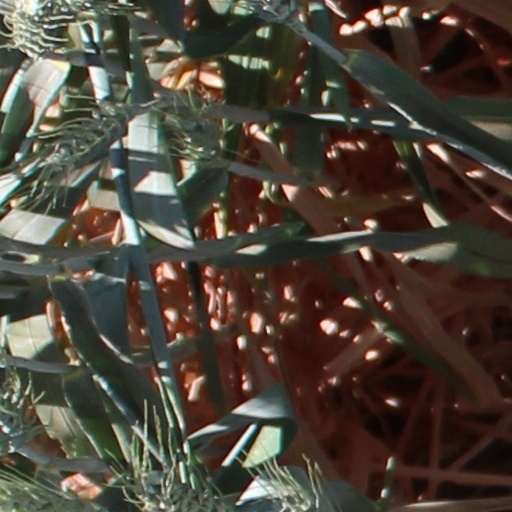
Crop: wheat